History of Valais

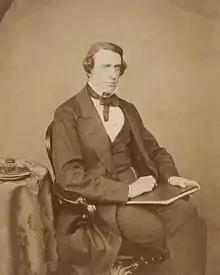
Sir Leslie Stephen, archetypal Romantic mountaineer, circa 1860

By 1850, tourism was booming: hotels were being built in the side valleys (Zermatt, Arolla, Lötschental, etc.). This was the "golden age of mountaineering", with Englishmen such as Leslie Stephen climbing many of the canton's peaks for the first time, including the Bietschhorn and Zinalrothorn.